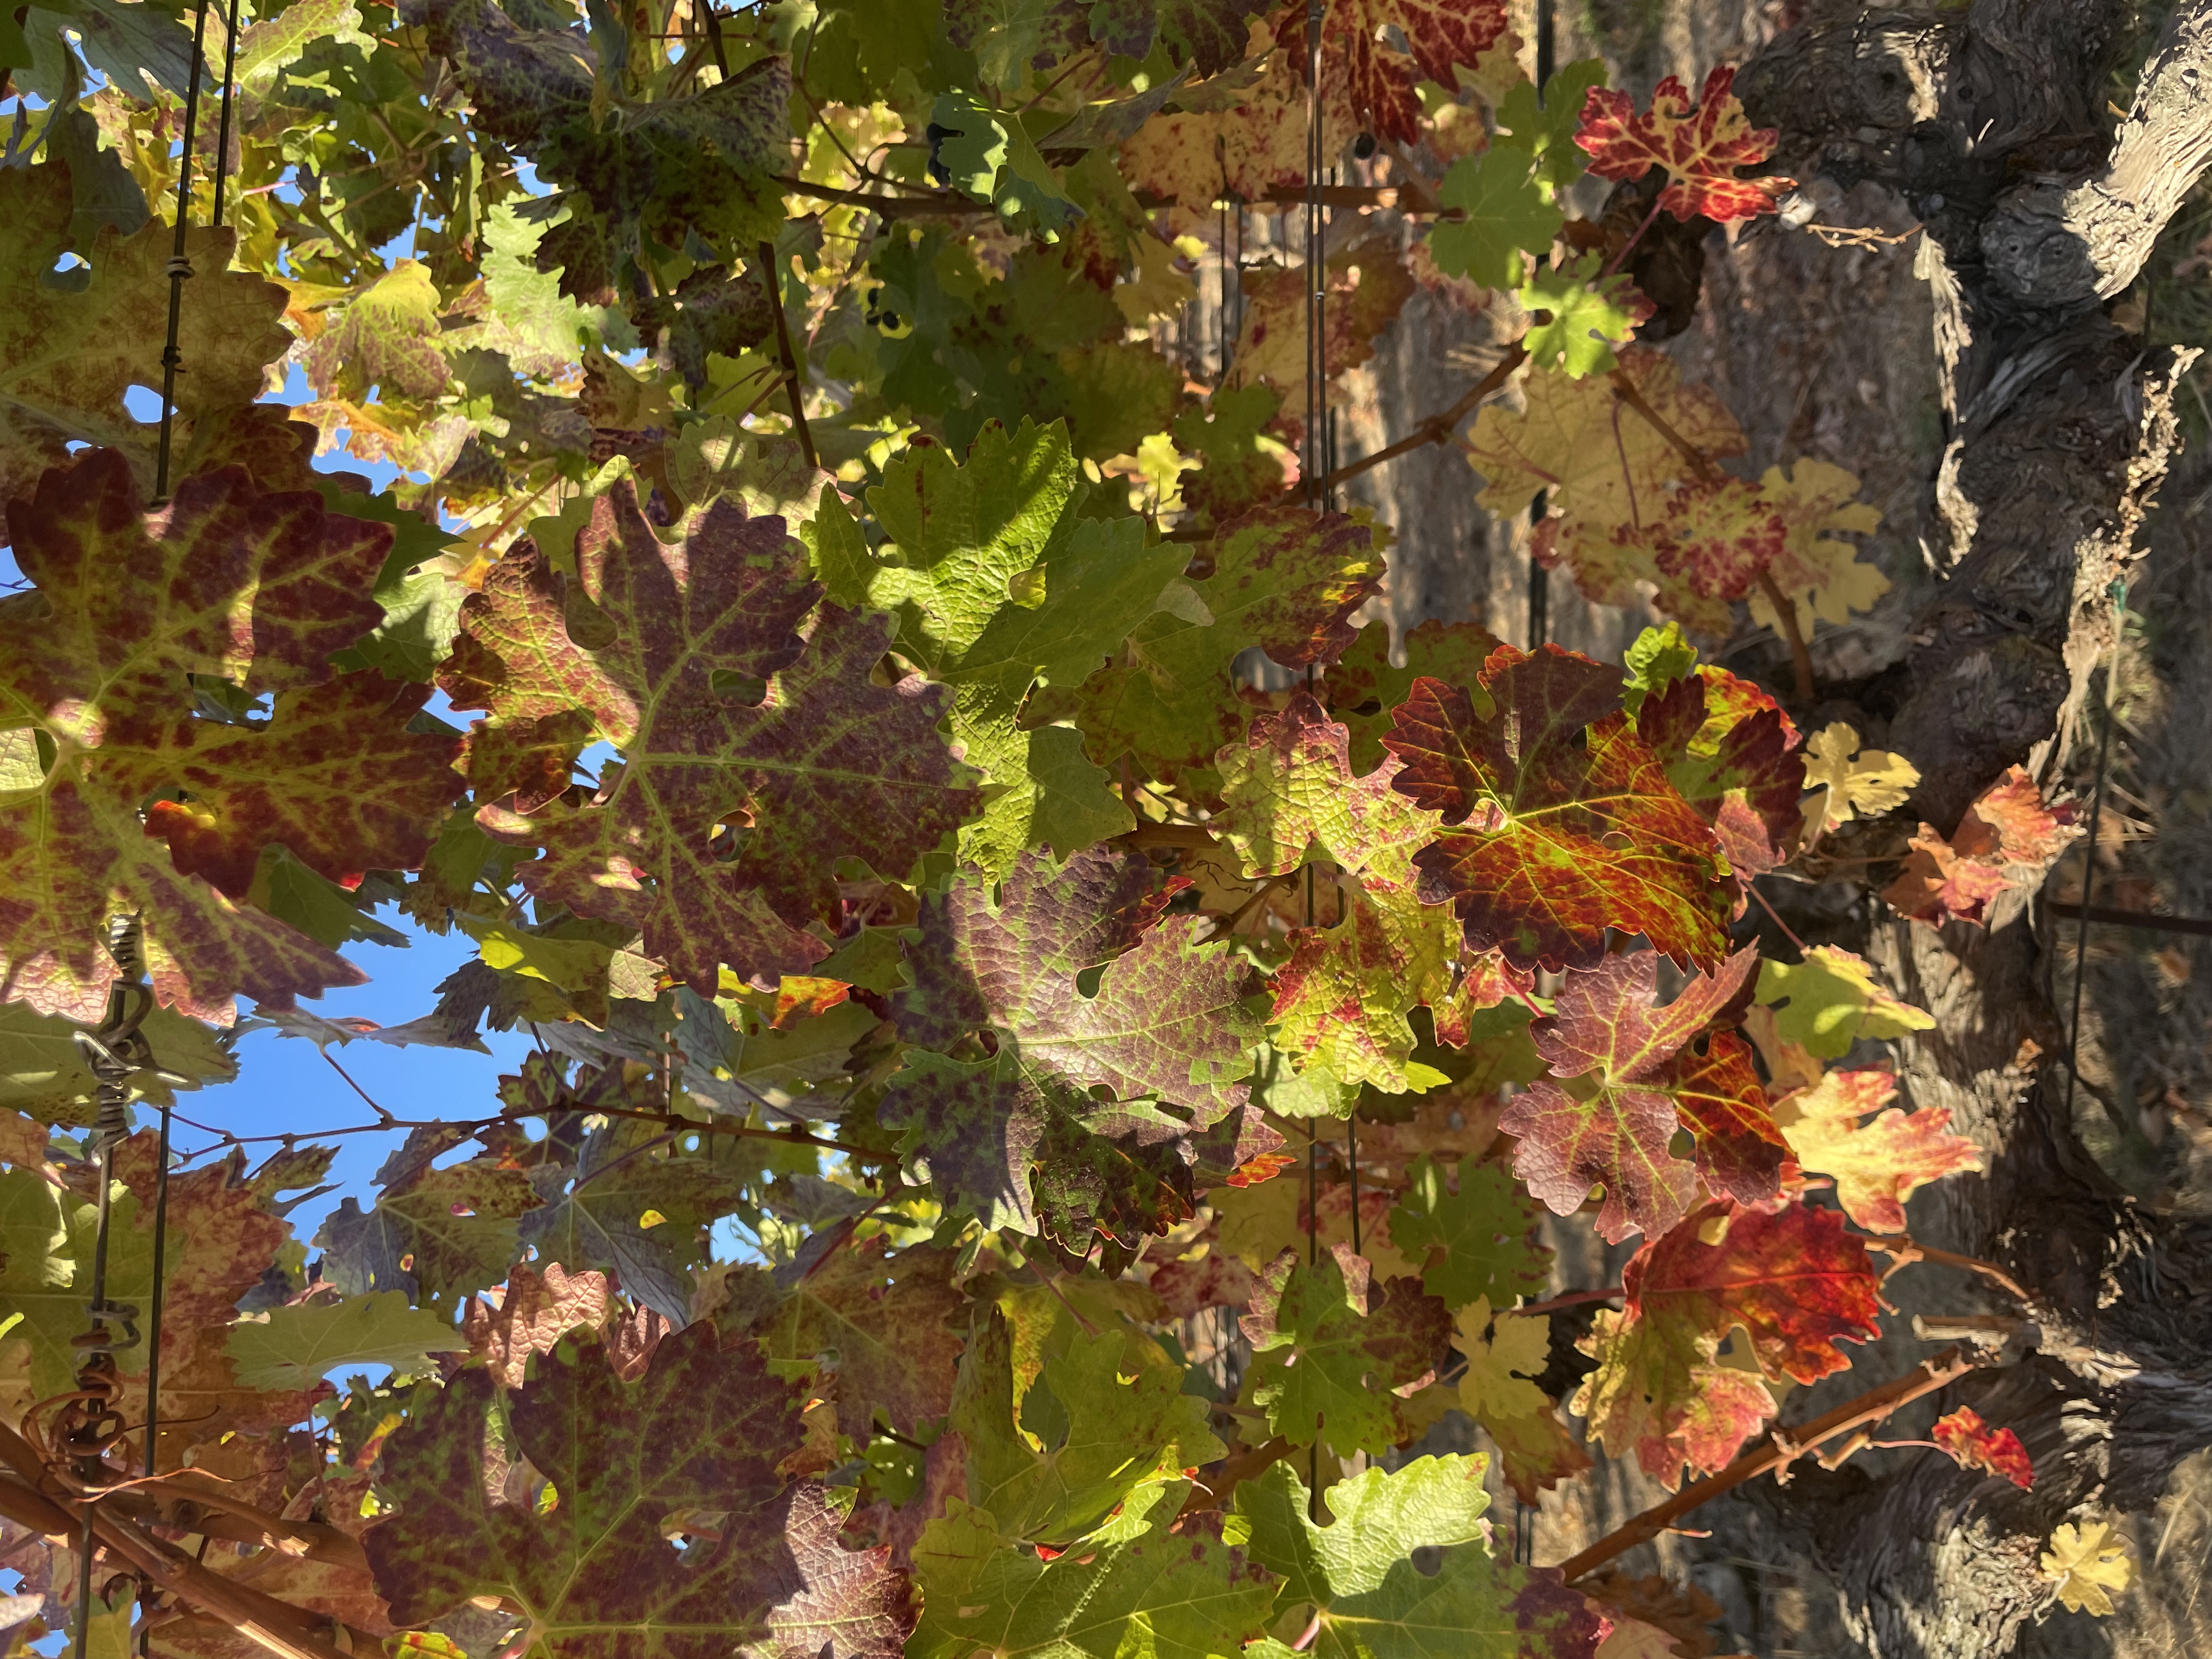
Label: Leafroll 3